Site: brandenburg
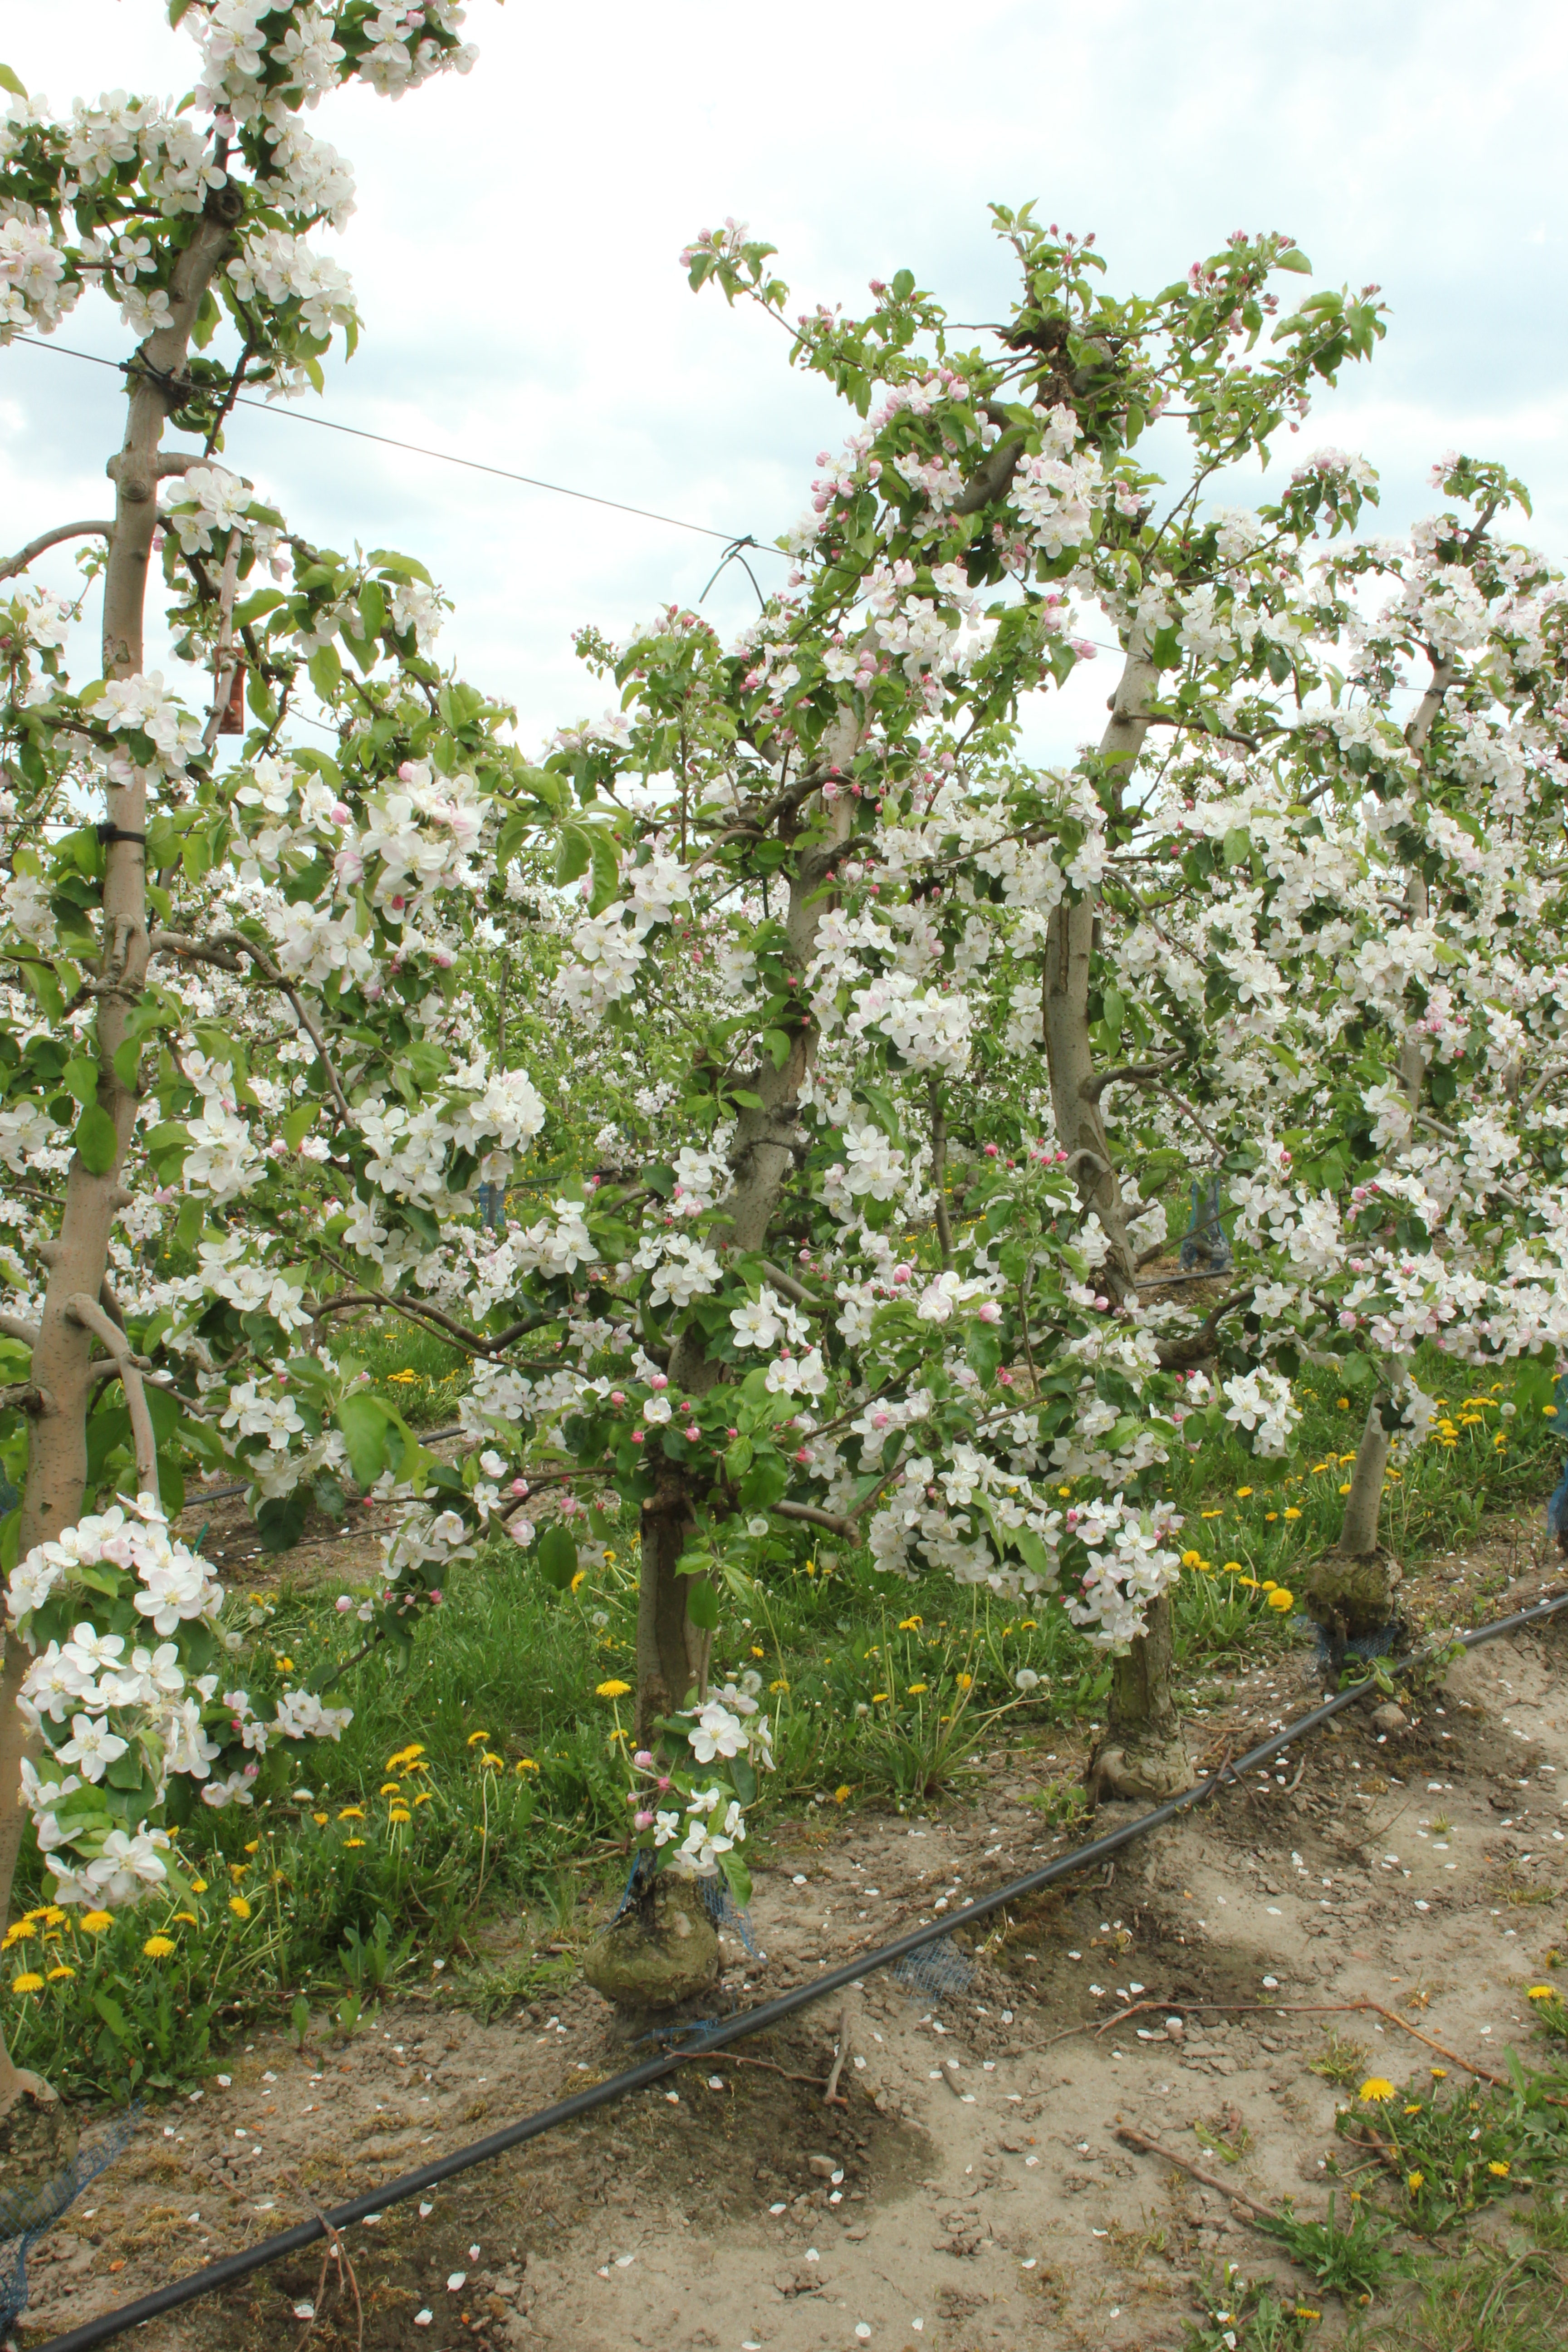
Growth stage (BBCH 65): Flowering